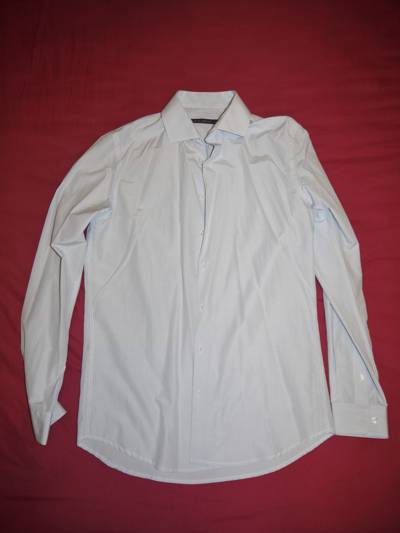
Waste category: clothes